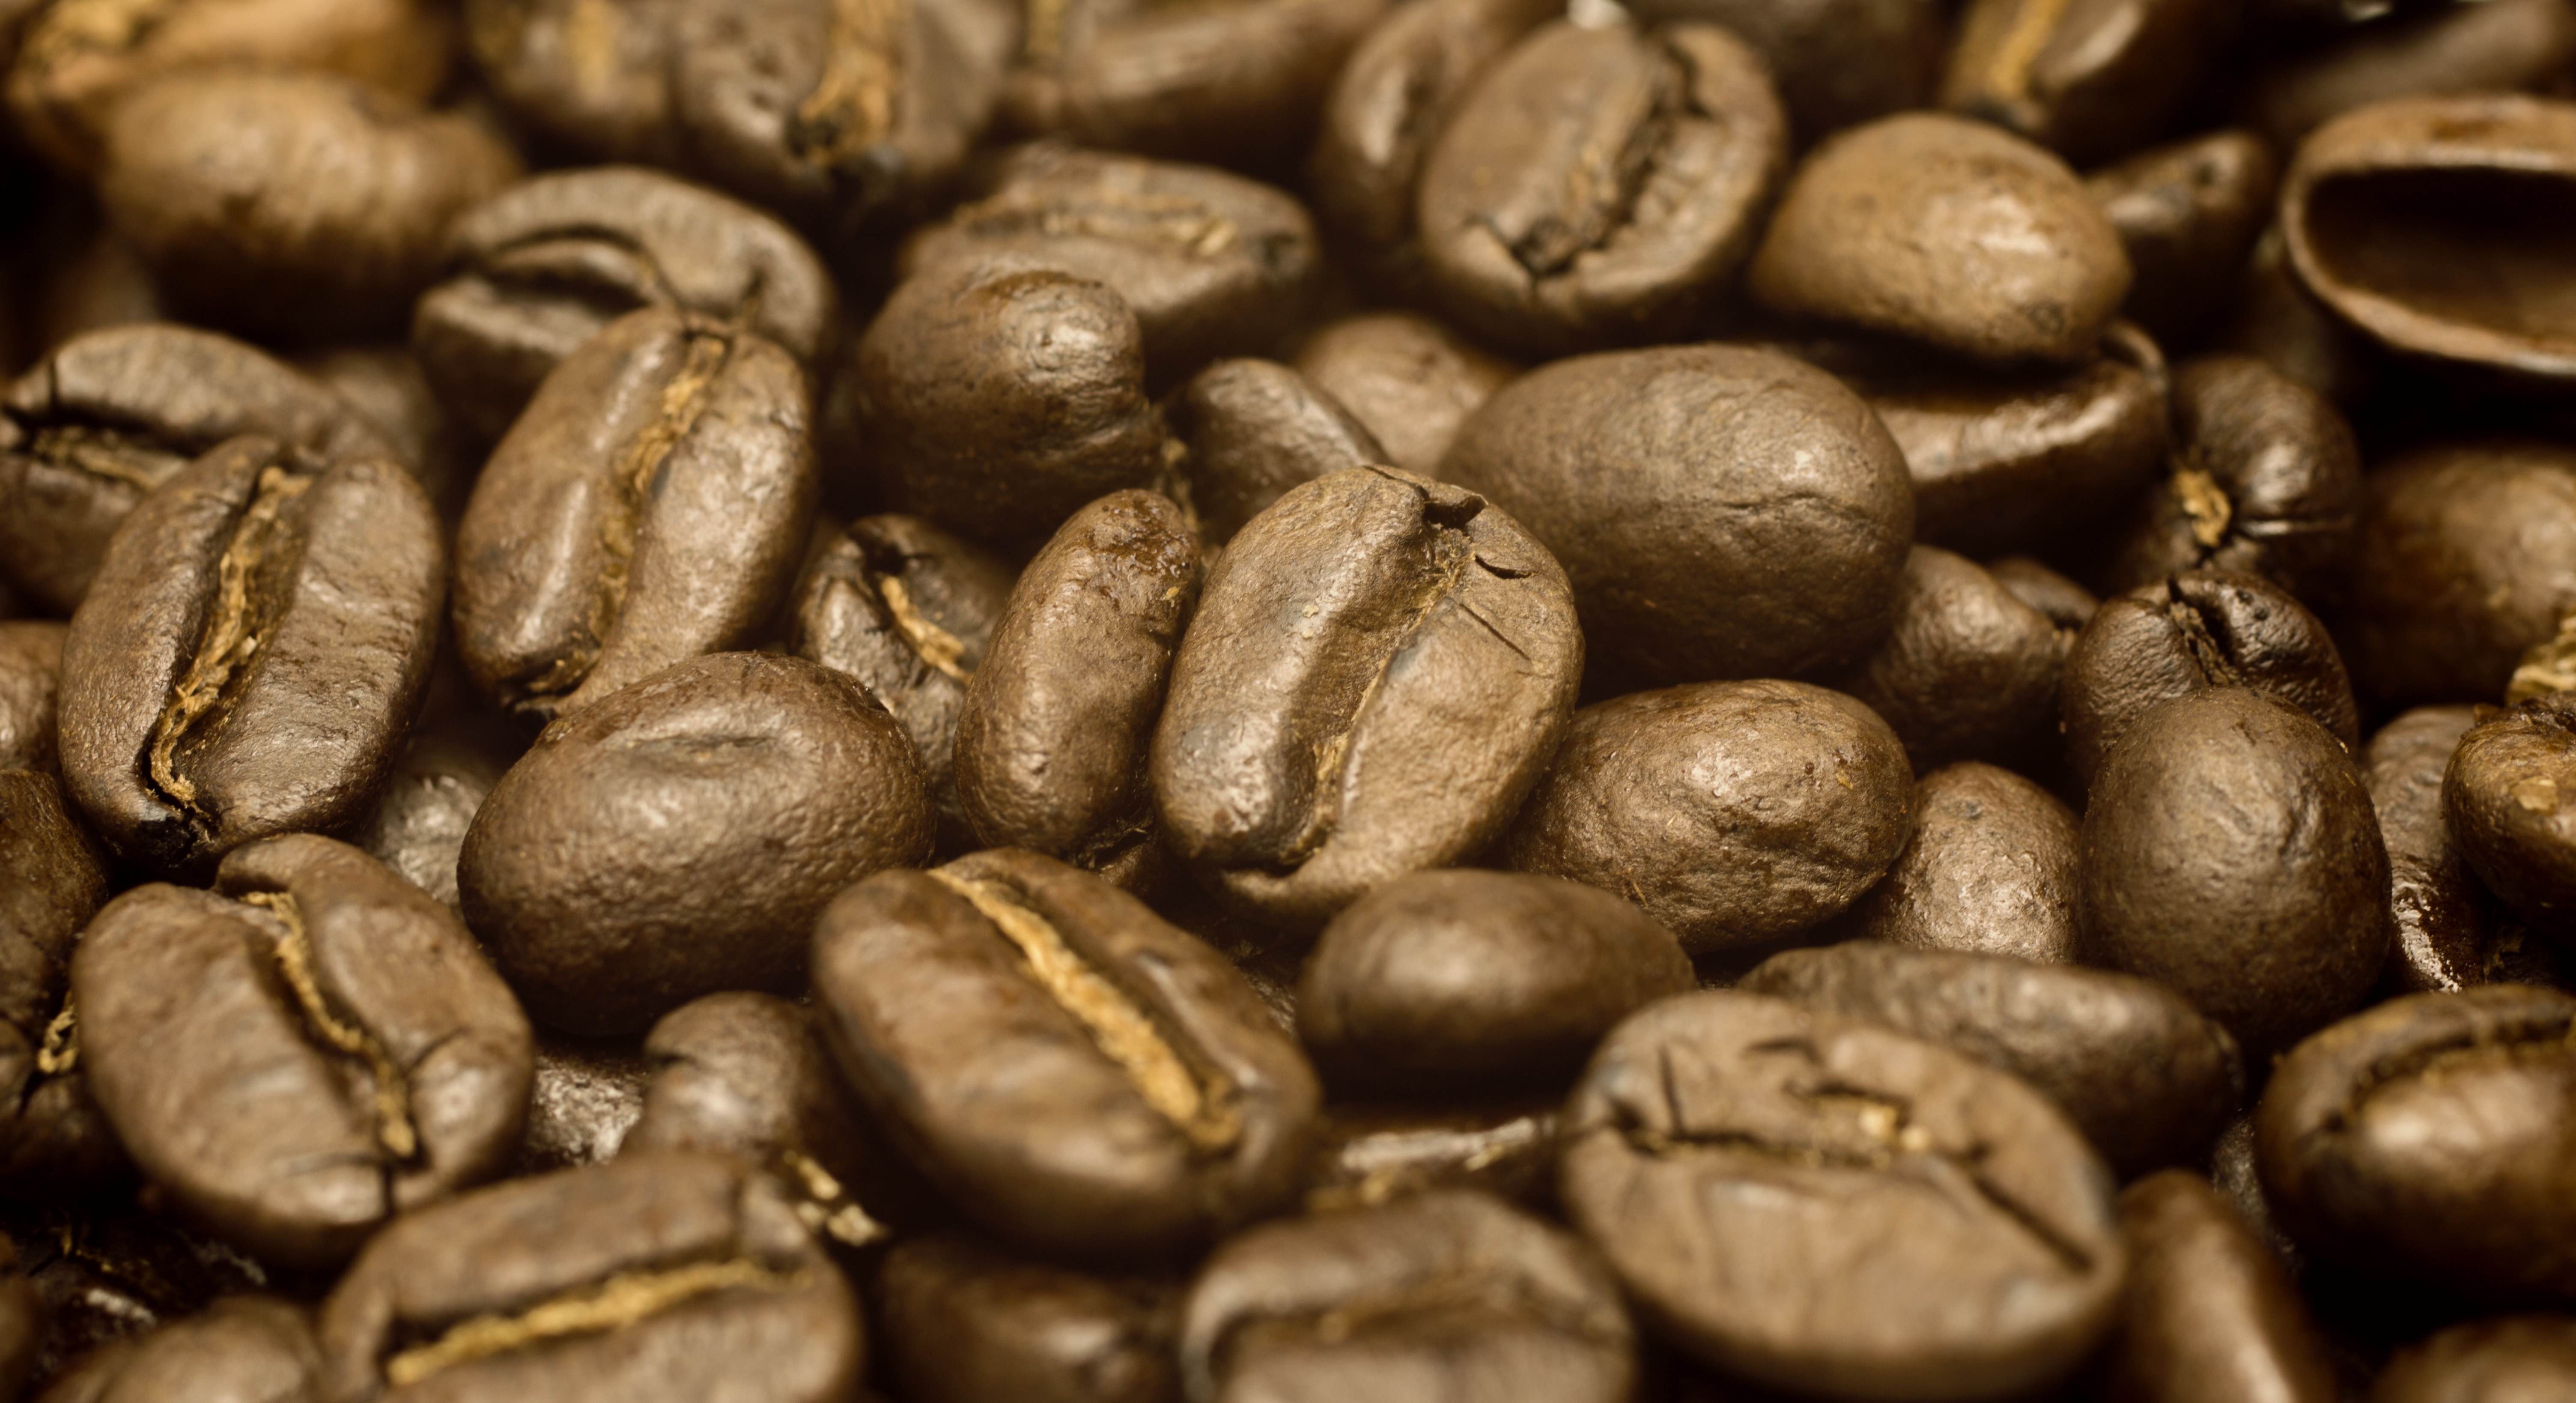
cafe, coffee, produce, macro, brown, drink, caffeine, beans